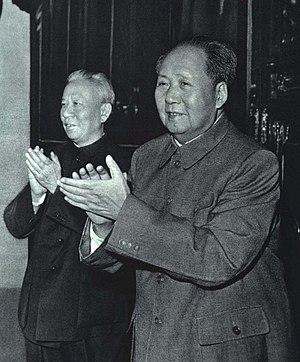
La grande famine en Chine, est une période de l'histoire de la république populaire de Chine de 1959 à 1961 caractérisée par une famine généralisée en Chine continentale. Certains chercheurs incluent aussi les années 1958 ou 1962. Le nombre estimé de décès dus à la famine varie de 15 millions à 55 millions. La grande famine chinoise est souvent considérée comme la famine la plus meurtrière de l'histoire de l'humanité. Les principaux facteurs contribuant à la famine étaient les politiques du « Grand Bond en avant » et de la « commune populaire ». Après le lancement des réformes et ouvertures qui ont suivi la mort de Mao Zedong, le Parti communiste chinois a déclaré officiellement en 1981 que la famine était principalement due aux erreurs du Grand Bond en avant ainsi qu'à la campagne anti-droitiste, en plus de certaines catastrophes naturelles et de la rupture sino-soviétique.